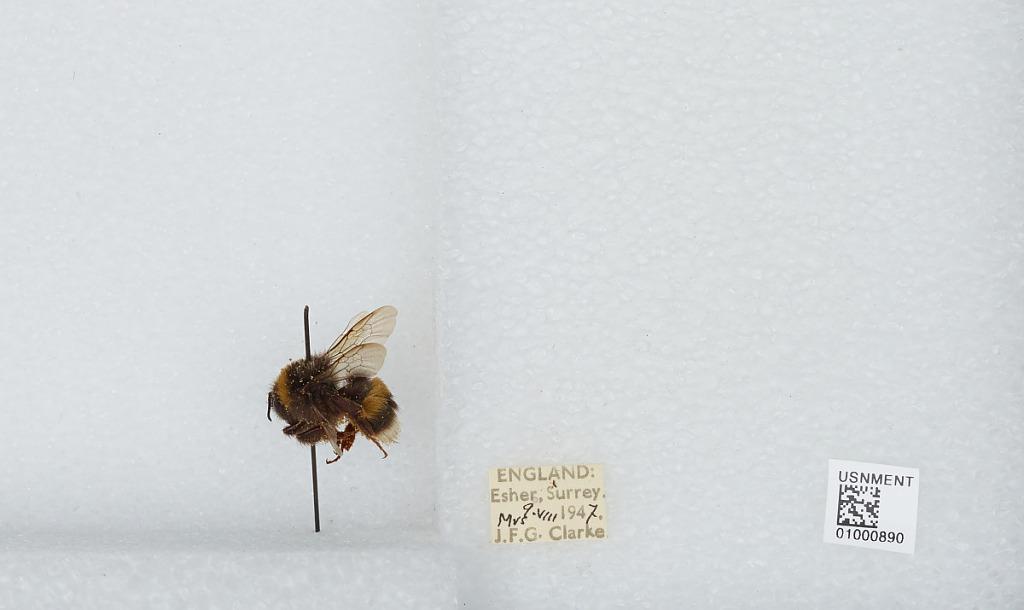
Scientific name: Bombus (Bombus) lucorum (Linnaeus)
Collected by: J. Clarke
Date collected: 1947-8-9
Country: United Kingdom
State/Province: England
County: Surrey
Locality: Esher, Elmbridge
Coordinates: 51.3691, -0.365